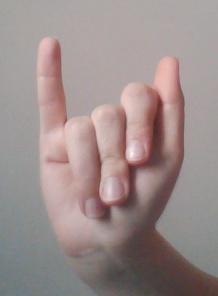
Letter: meem